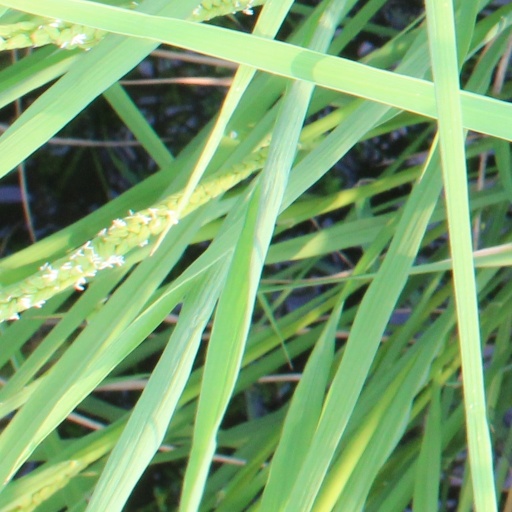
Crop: rice